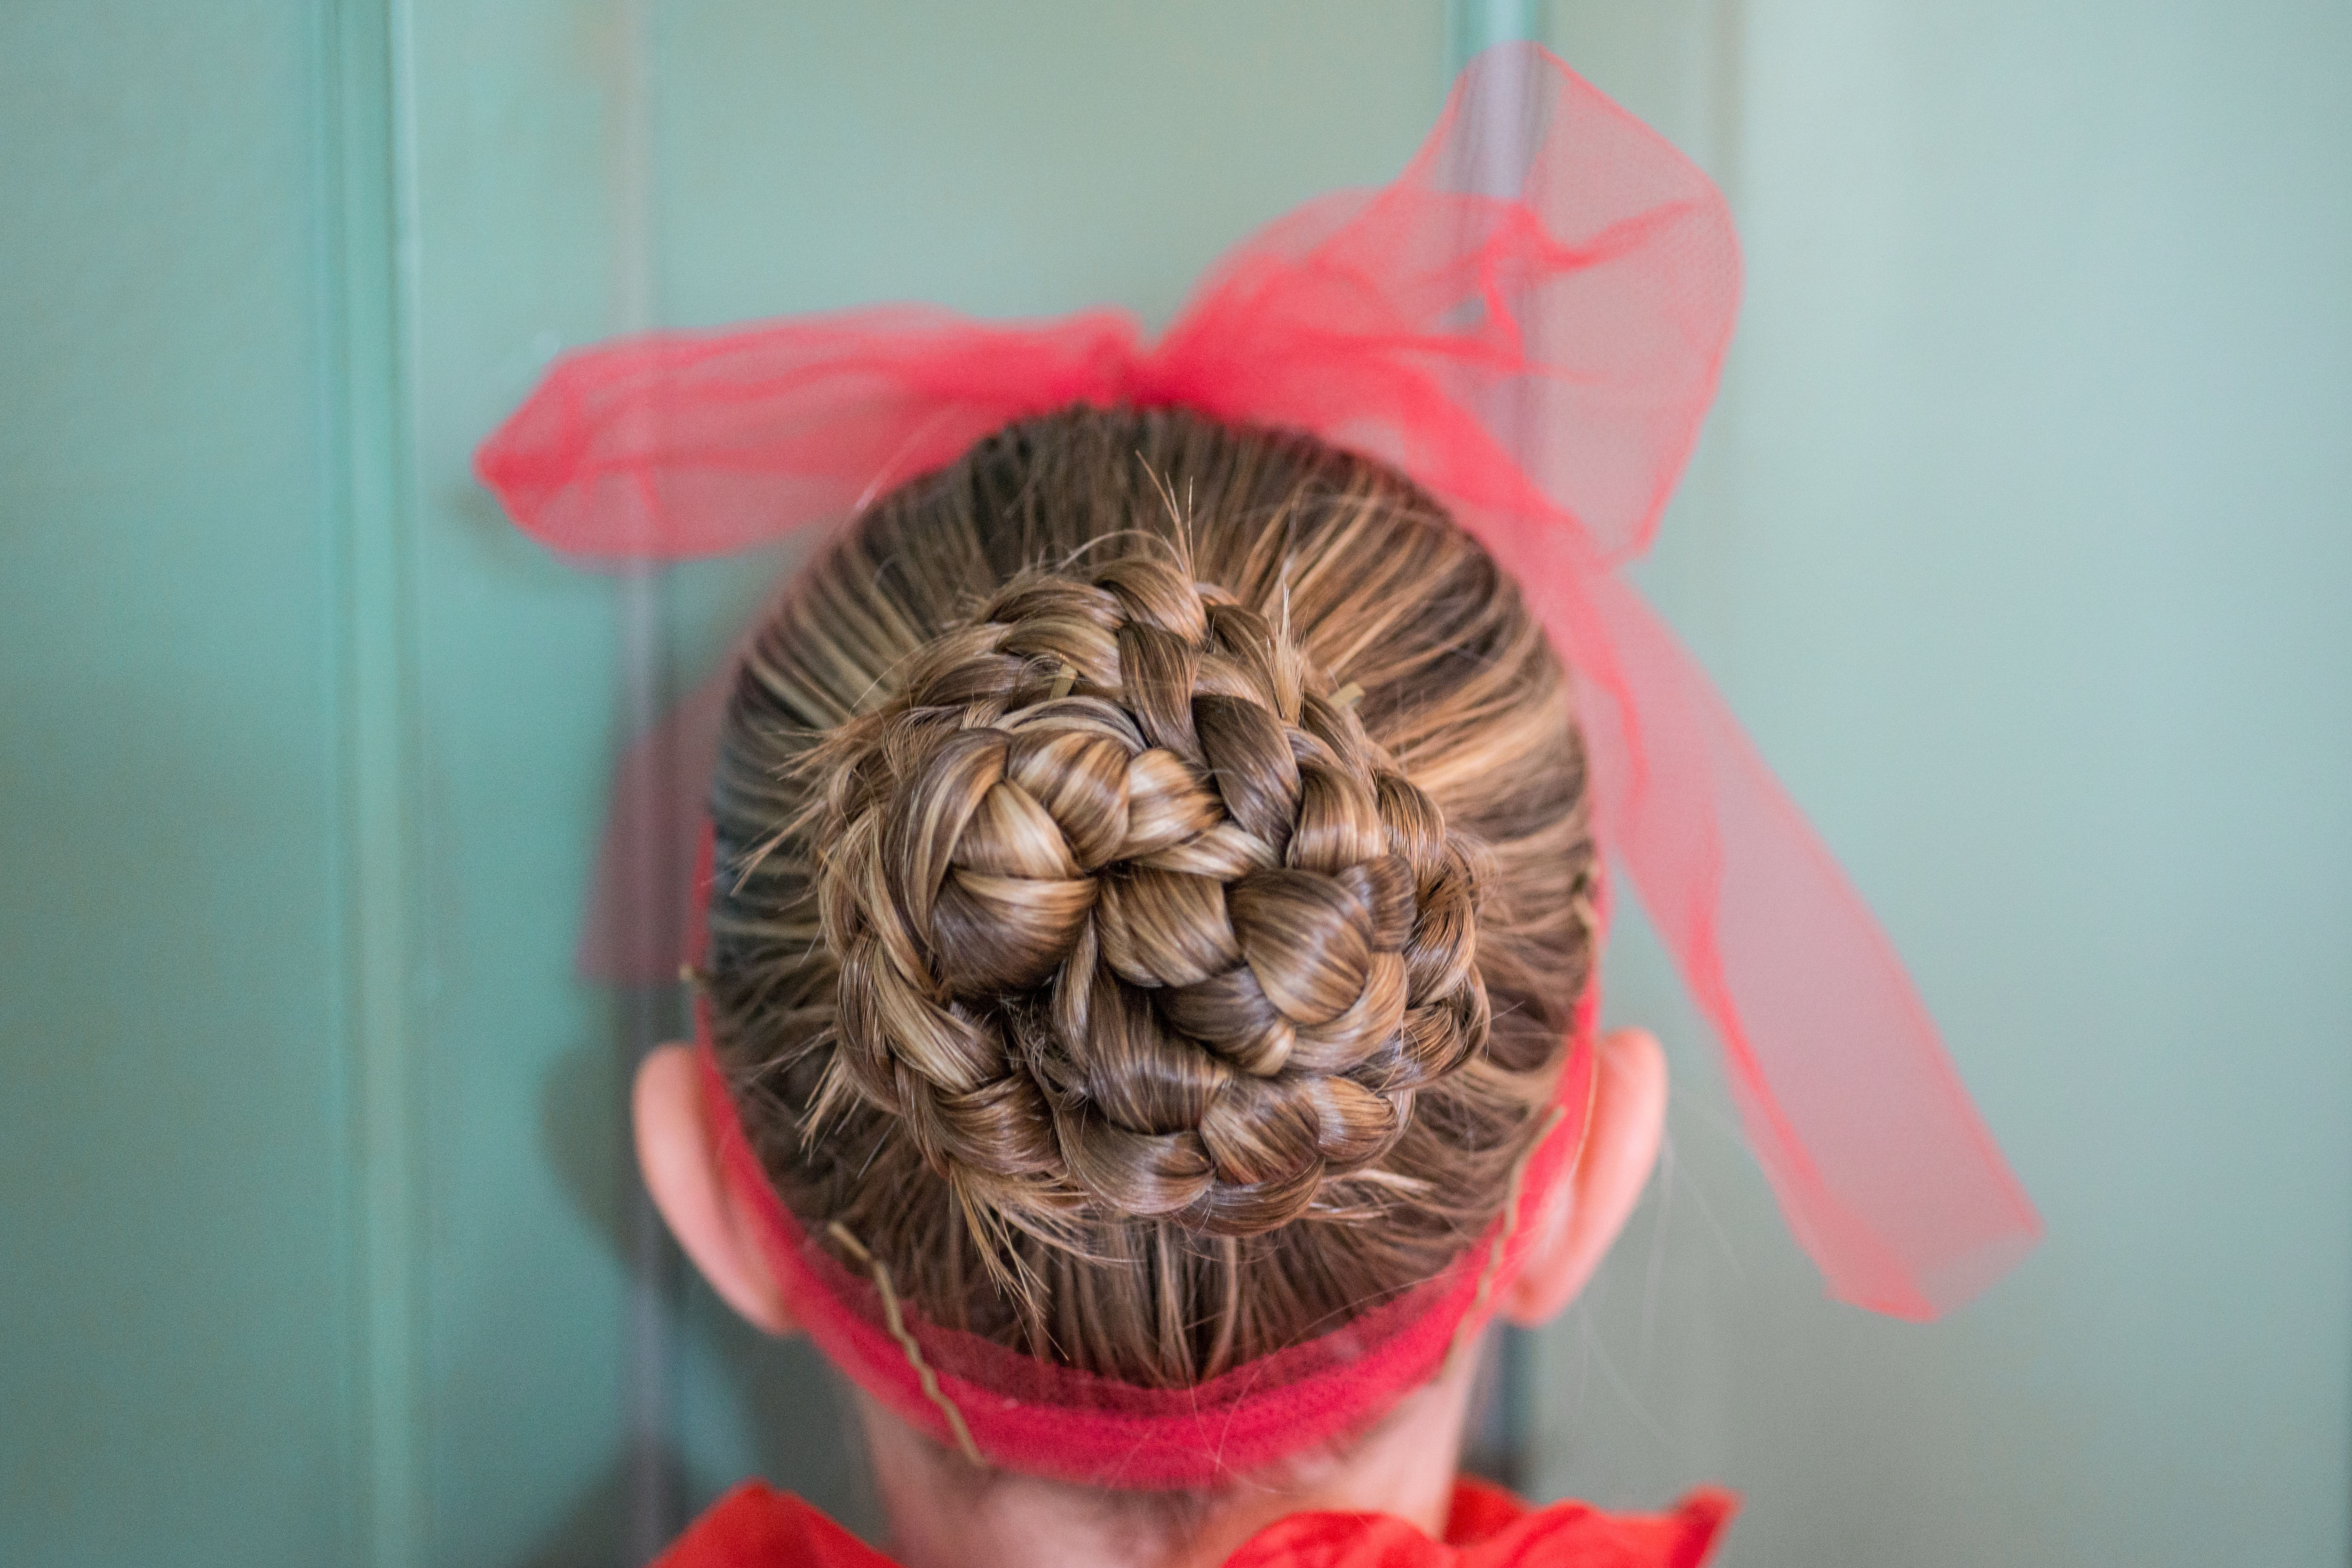
hair, hairstyle, french braid, braid, long hair, chignon, bun